Public sex

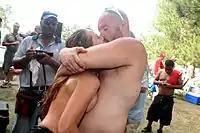
A topless couple kisses in public, Nudes-A-Poppin', USA, 2013

Social views related to public sex and sexuality vary greatly between cultures and different times. There are many and varied laws that apply to sex in public, which use a variety of terms such as indecent exposure, public lewdness, gross indecency, and others. In some jurisdictions, an offense is committed only if the participants are seen by others, so that a sex act may occur in a closed toilet cubicle without an offense being committed.